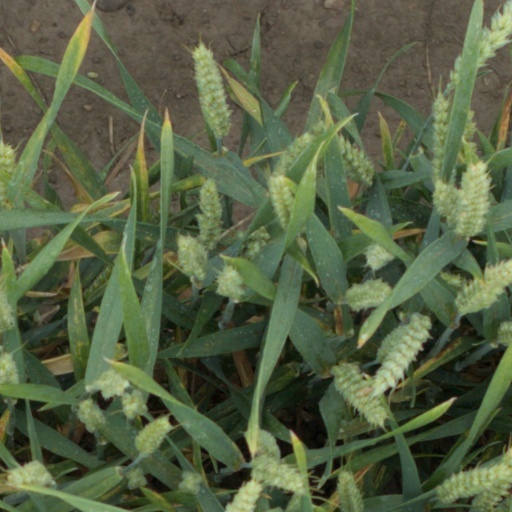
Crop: wheat